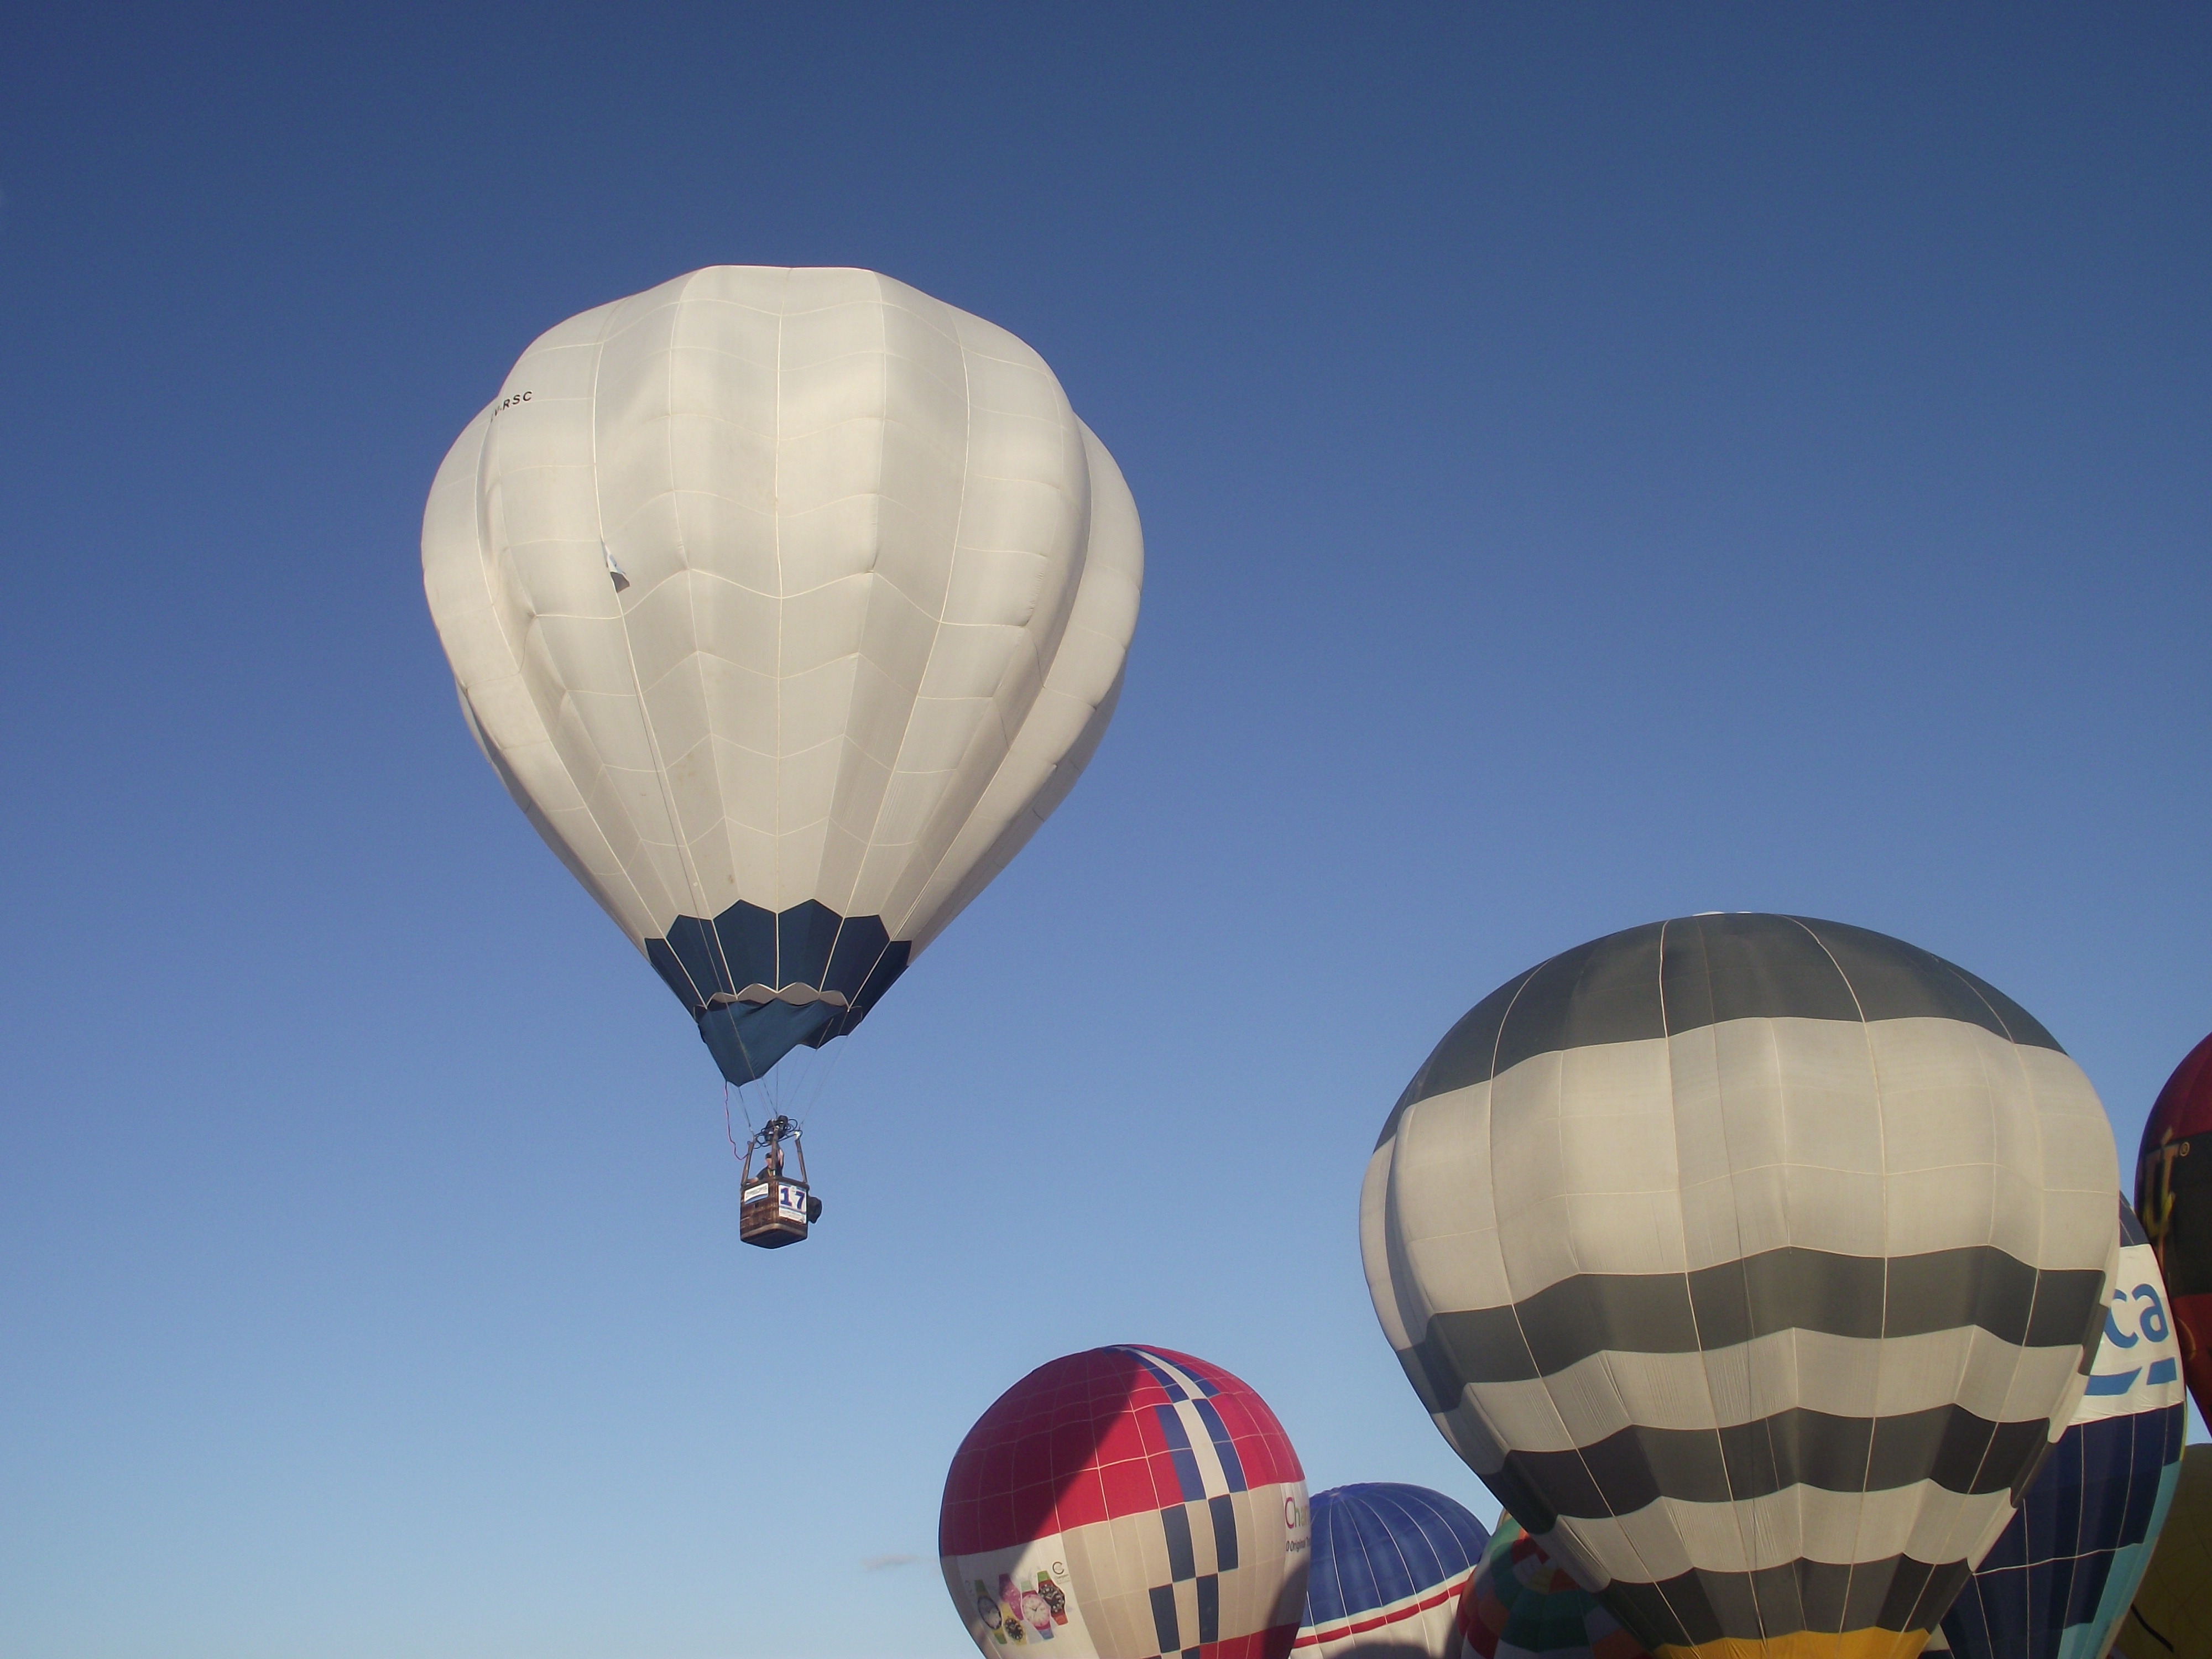
horizon, wing, sky, balloon, hot air balloon, aircraft, vehicle, flight, toy, balloons, sol, rs, torres, hot air ballooning, atmosphere of earth, executive car